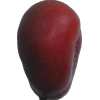
Label: nectarine_flat